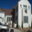
Label: house